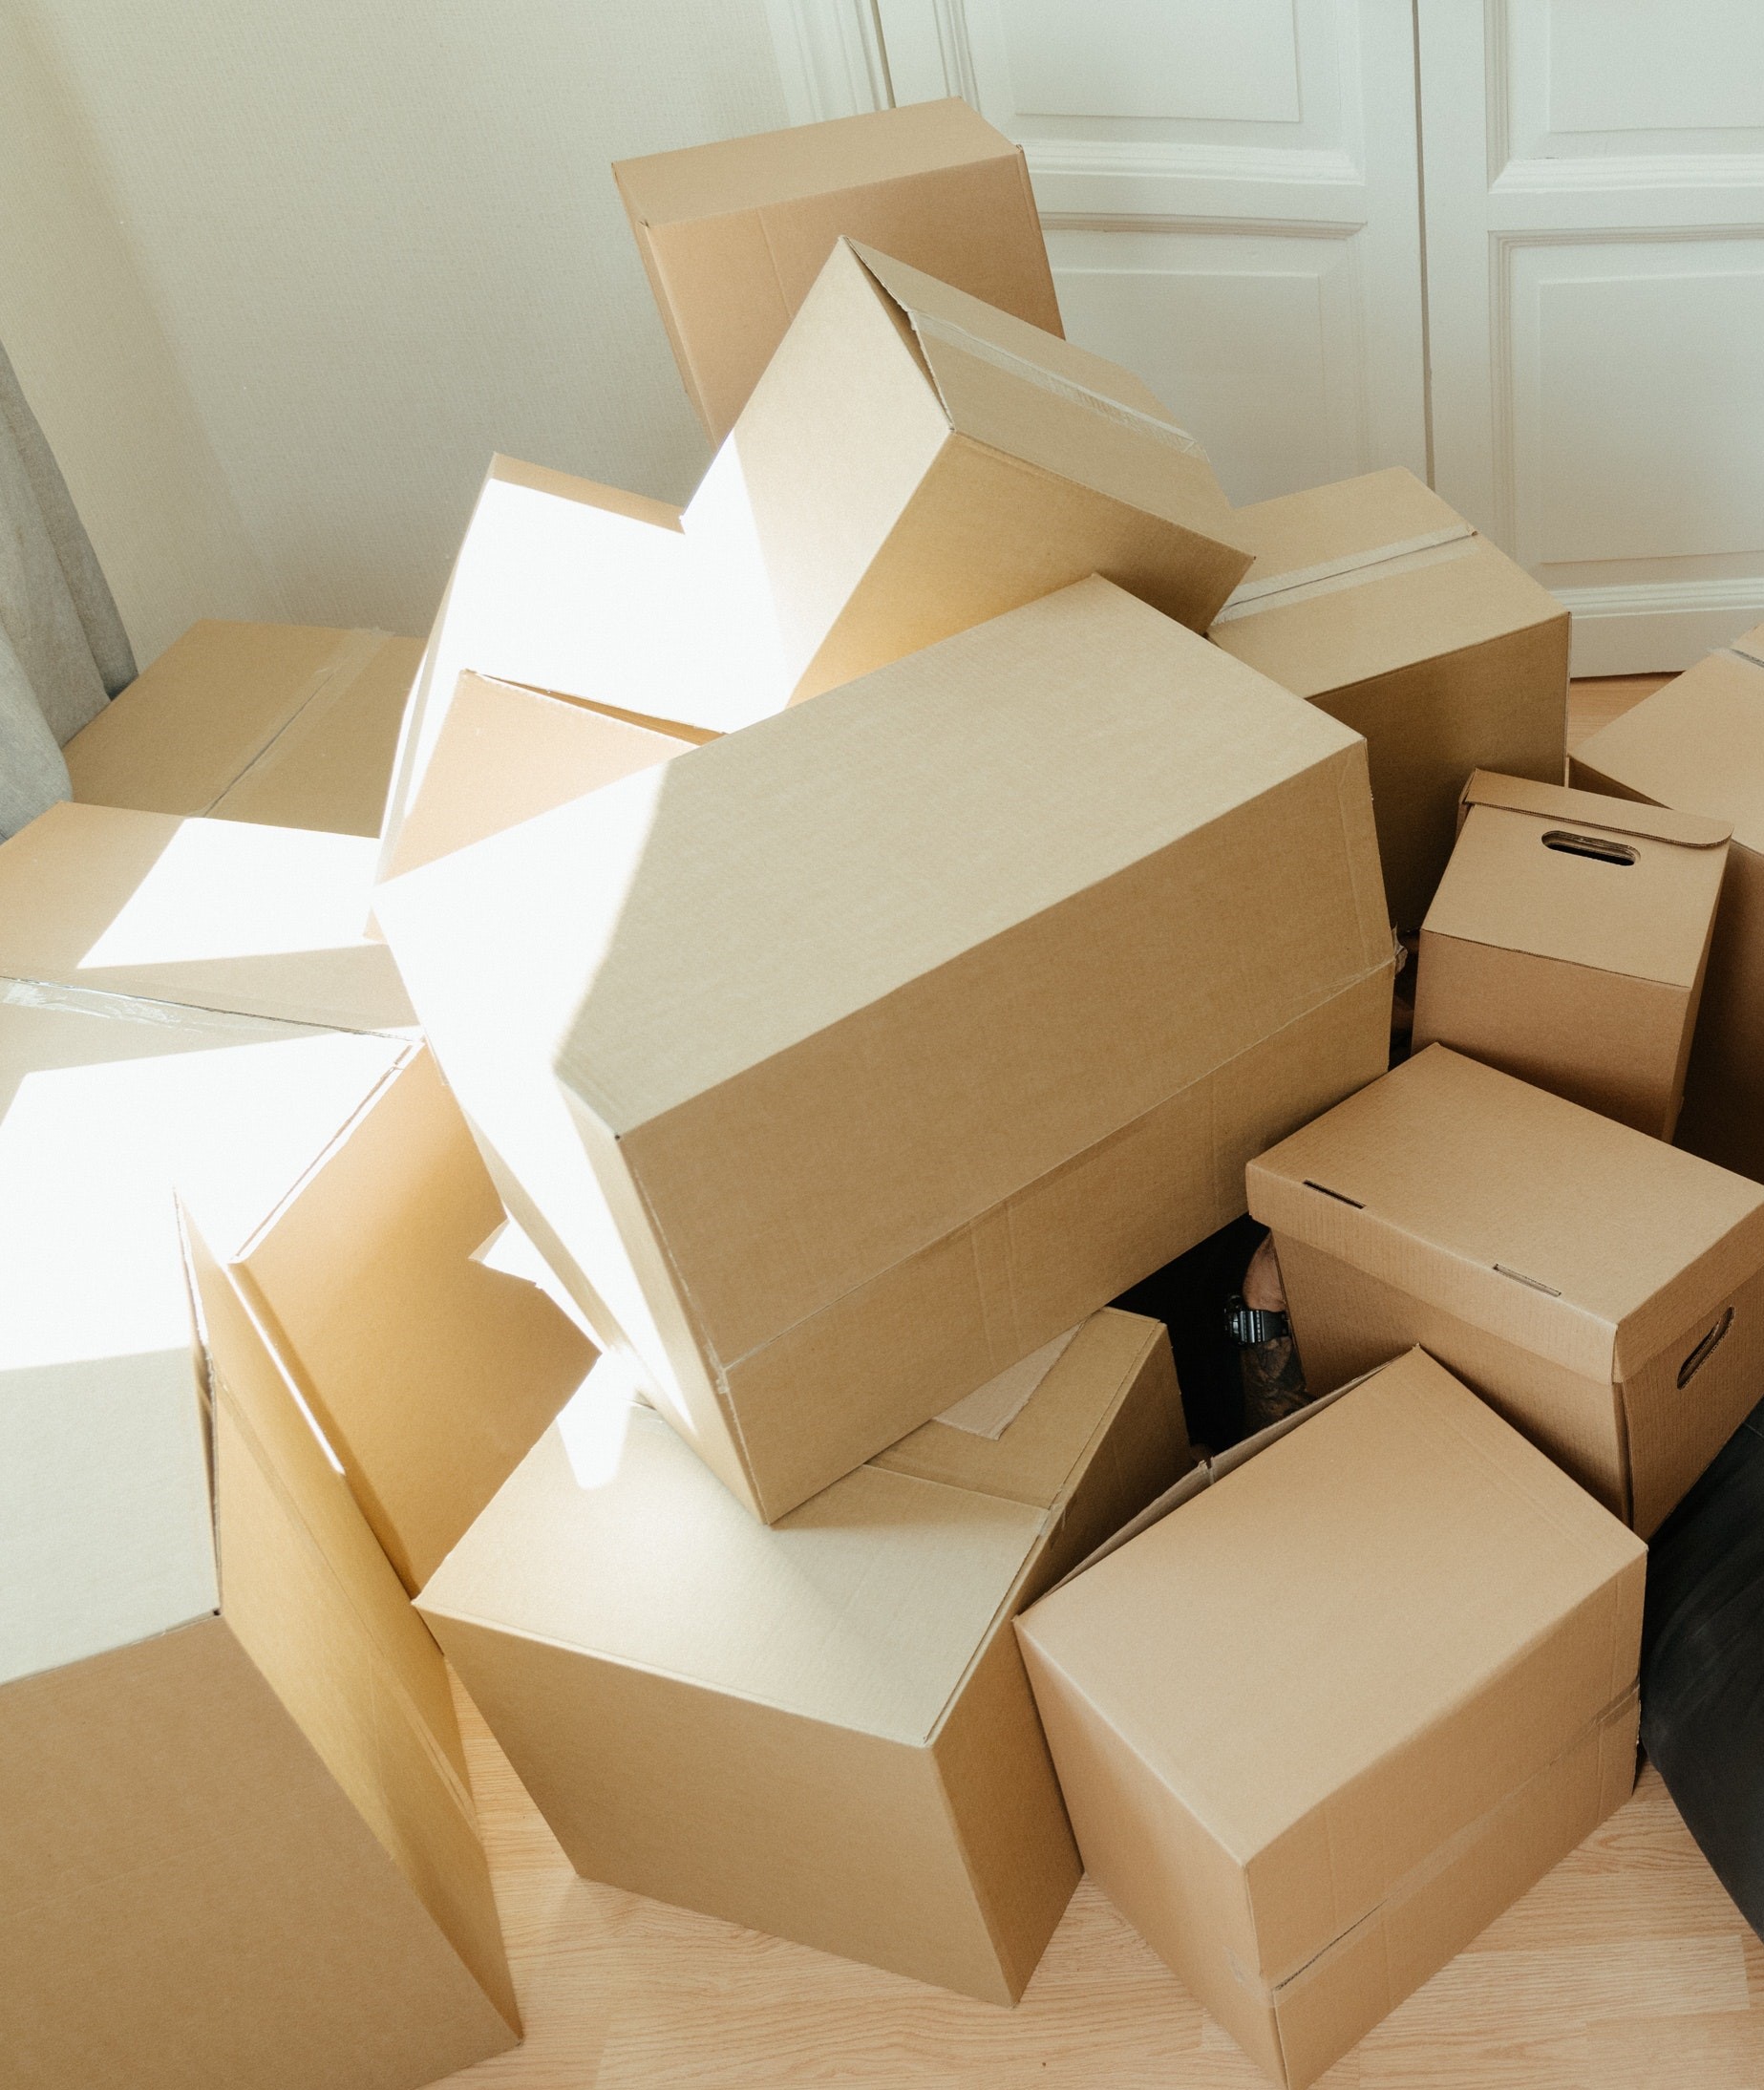
Label: cardboard